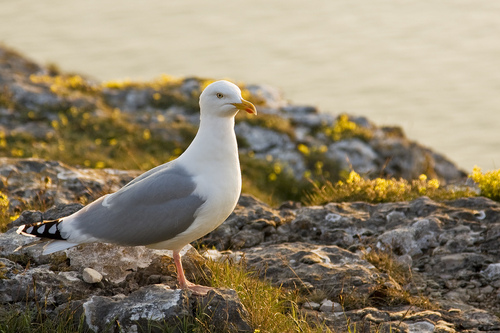
a white bird with grey wings and an orange bill.
this is a white bird with a grey wing and an orange beak.
this bird has white head, neck, throat, breast and belly, grey on its coverts and secondaries with white tips, and black rectrices with white spots.
this large bird is standing on a rock and it has white feathers on its body, grey wings with black tip and a orange bill.
this is a white bird with a grey wing and a yellow beak.
the head of the bird is white and the wings are grey while the bill is yellow.
this bird has a orange large bill, white throat, chest, belly, gray primaries, black with white spots outer rectrices.
this bird has a distinctly curved, orange bill, and a body that is generally white, with striking slate gray wings, and black and white speckled rectrices.
this bird has a bright white neck with orange tarsuses
this bird has a white crown, grey primaries, and a white belly.
Species: Herring Gull